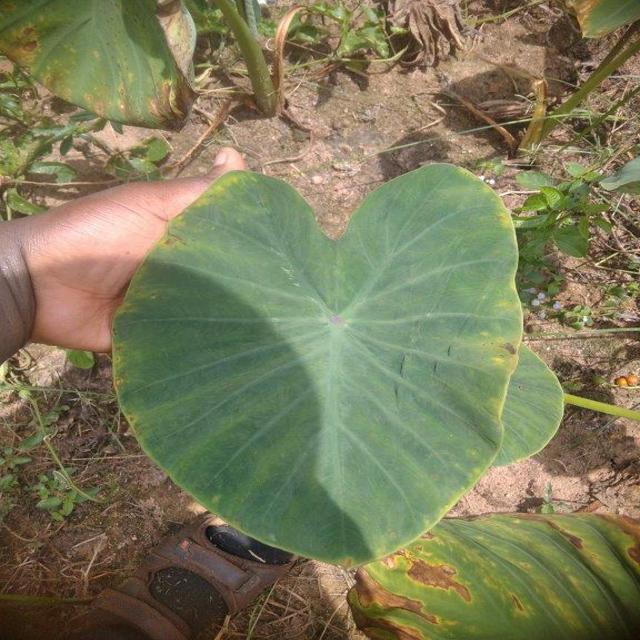
Label: Early_Blight